Yateley Complex

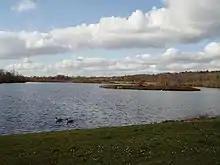
Horseshoe Lake

Fishing is also allowed in the stretch of the River Blackwater that runs through the complex. The lakes are stocked with carp, bream, tench, rudd, catfish, roach, pike, silver fish and perch. One can fish for silver fish, carp and barbel in the Blackwater. The complex is popular with anglers and around 5000 fish at the site each year.